History of the Detroit Red Wings

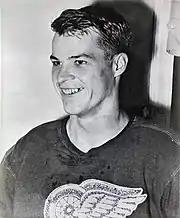
Gordie Howe made his debut with the Red Wings in the 1946–47 season.

In 1946, one of the greatest players in hockey history came into the NHL with the Red Wings. Gordie Howe, a right-winger from Floral, Saskatchewan, only scored seven goals and 15 assists in his first season and would not reach his prime for a few more years. It was also the last season as head coach for Adams, who stepped down after the season to concentrate on his duties as general manager. He was succeeded by minor league coach Tommy Ivan.